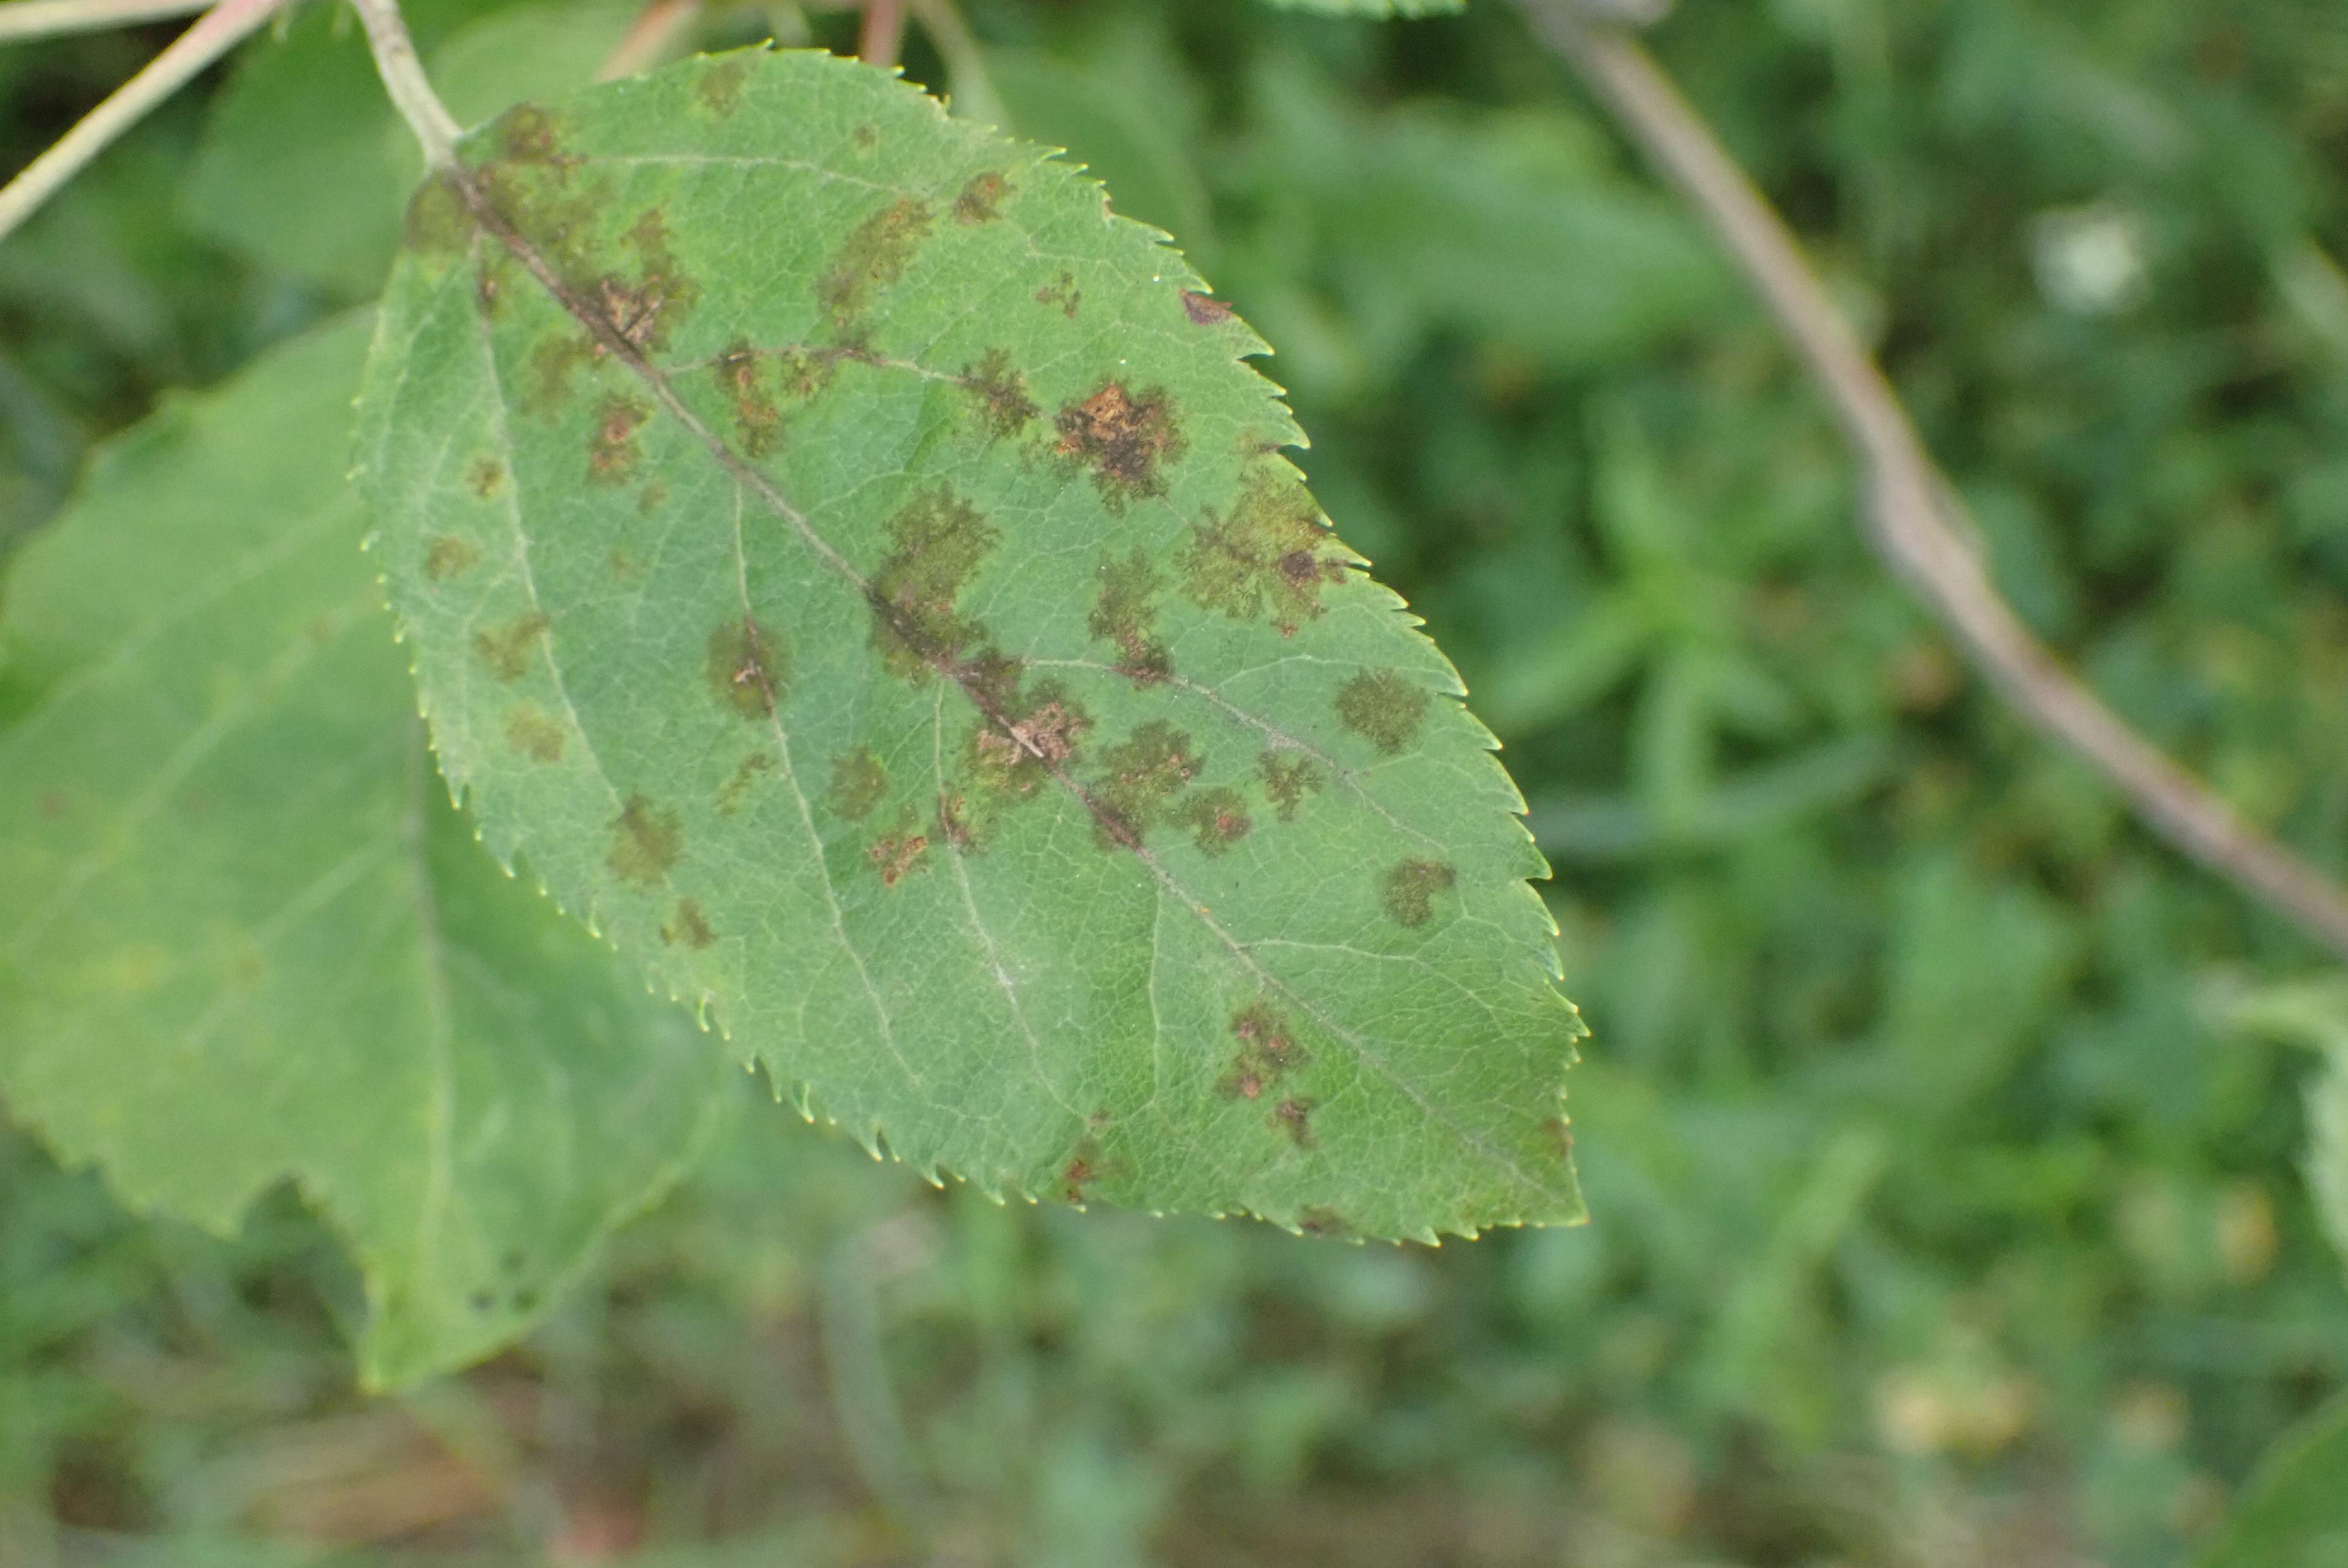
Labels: scab